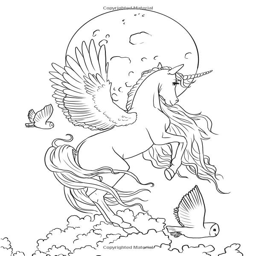
be taken away to a beautiful and inspiring world of fairies , unicorns , and dragons , as you color in these stunning enchanting illustrations .